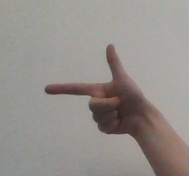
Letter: yaa